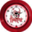
Label: clock